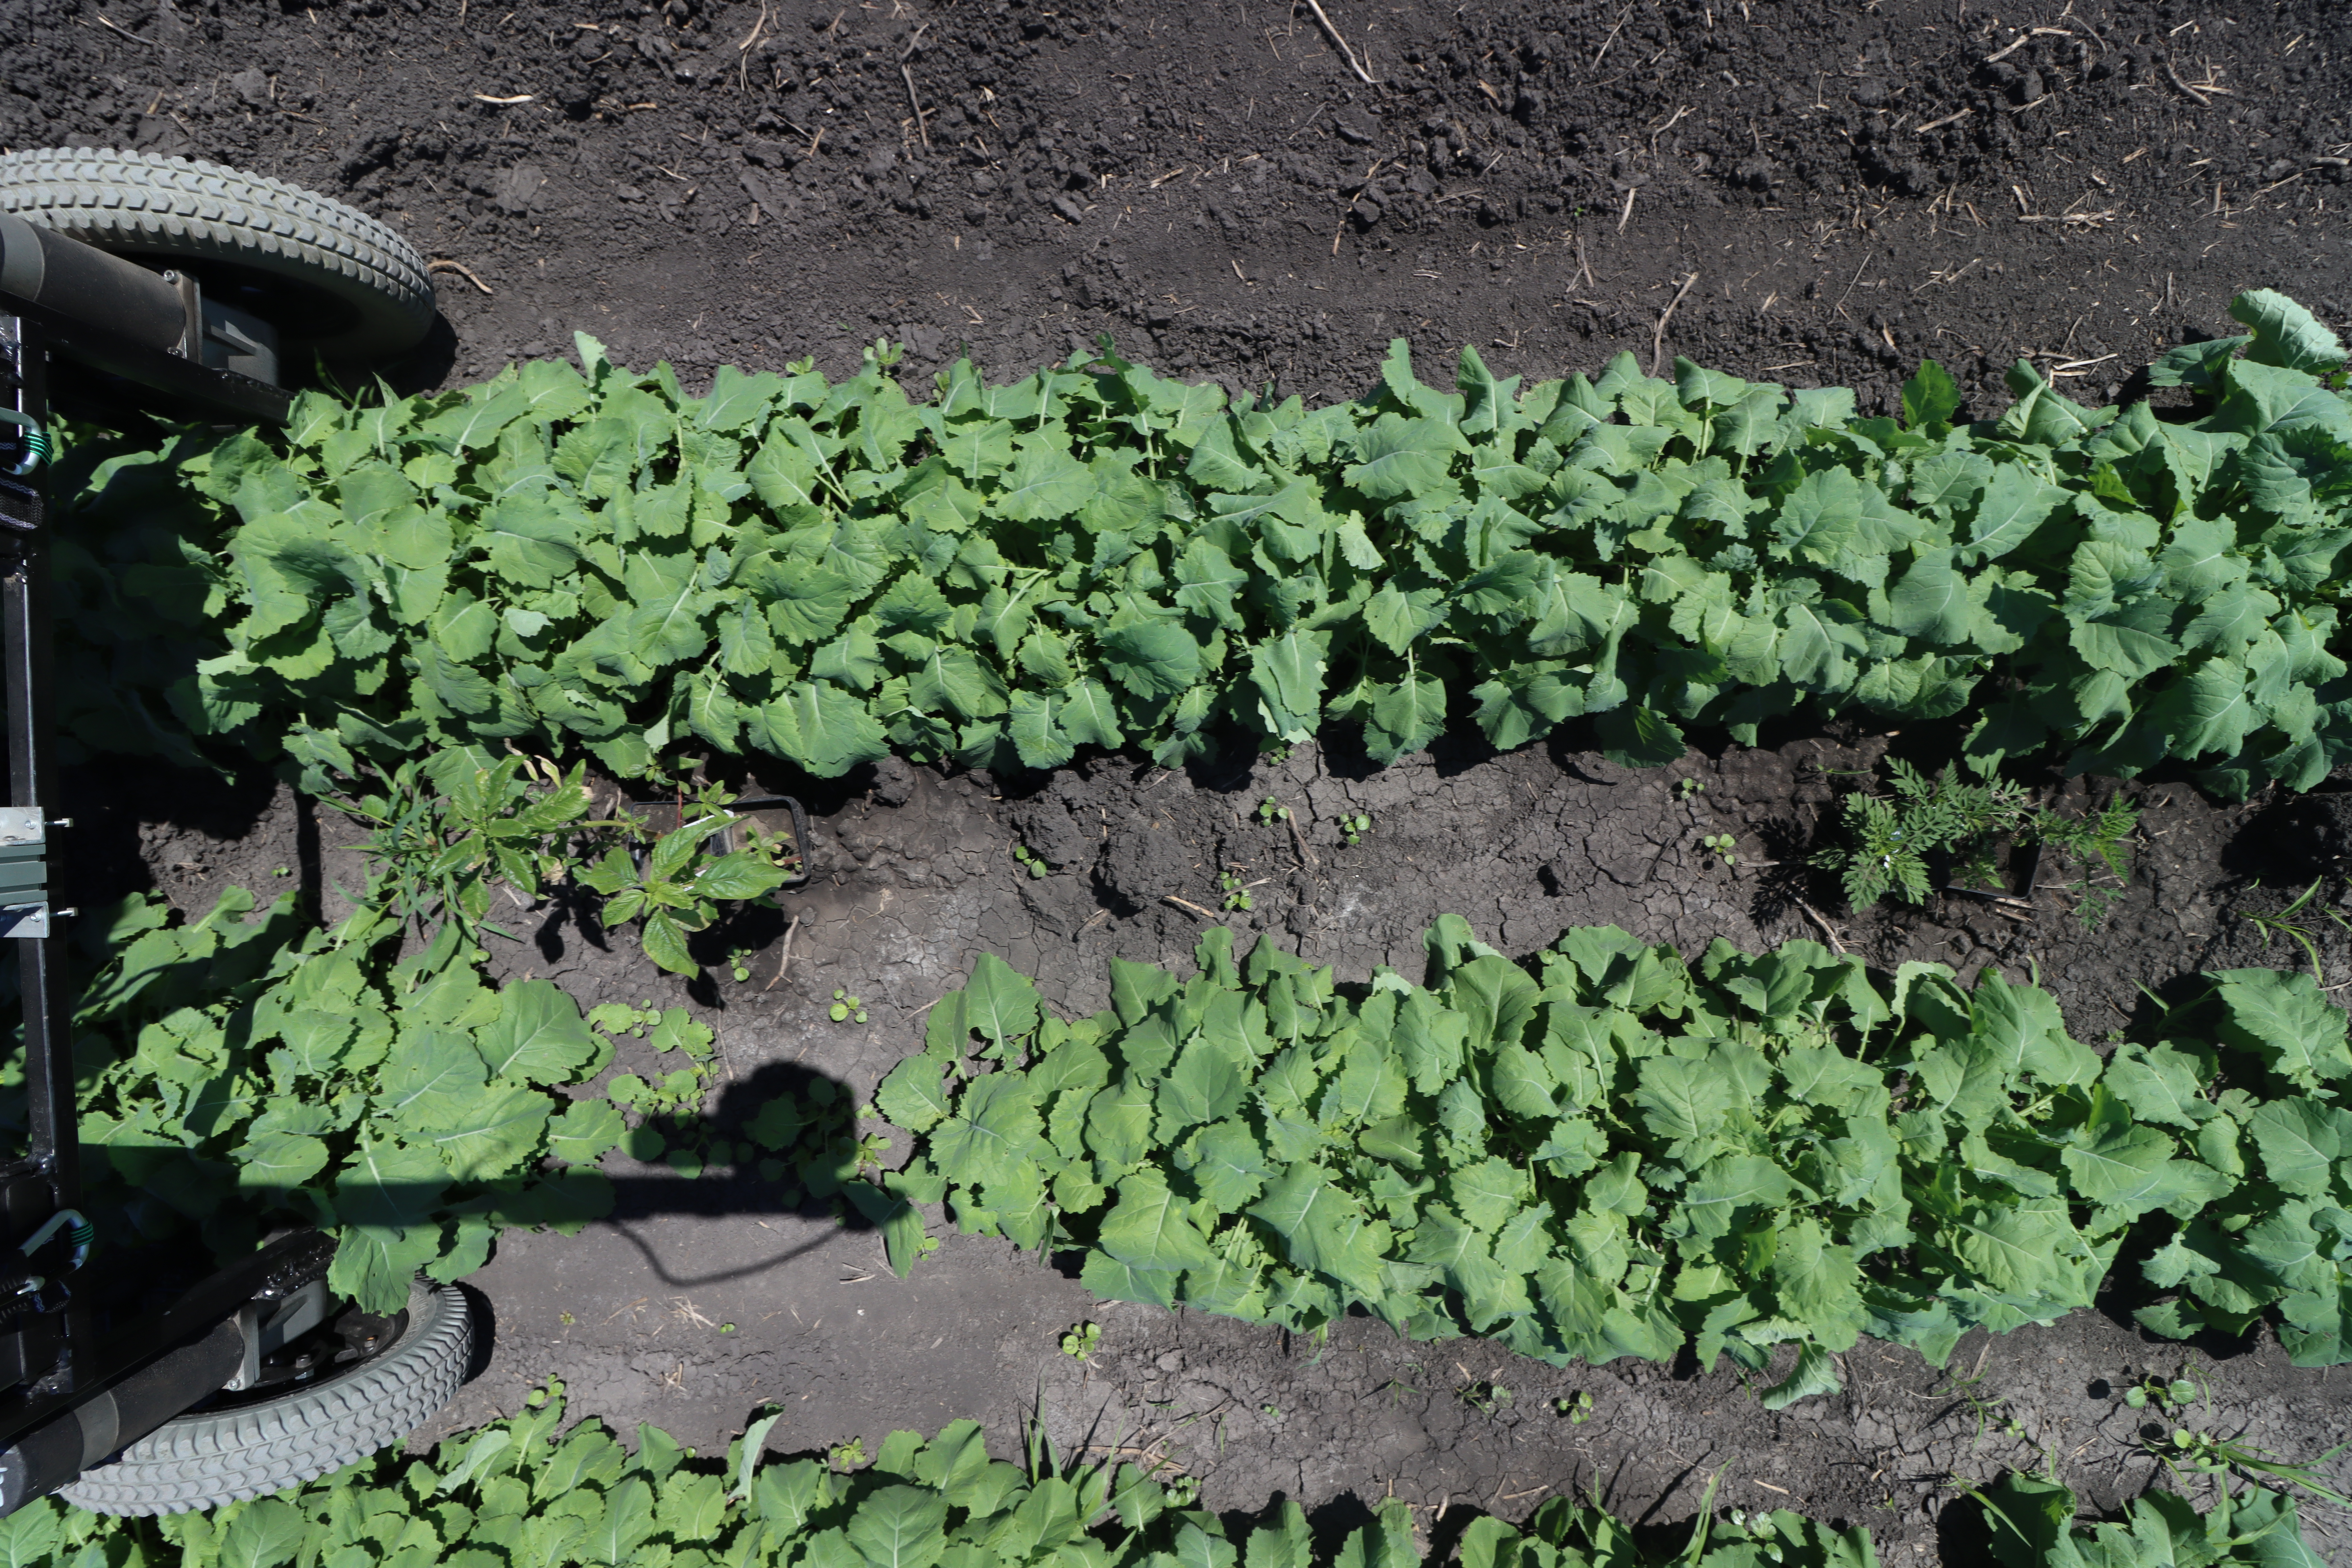
Crop: Canola
Objects: Canola, Canola, Canola, Canola, Canola, Canola, Canola, Waterhemp, Ragweed, Waterhemp, Canola, Canola, Canola, Canola, Canola, Canola, Canola, Ragweed, Canola, Canola